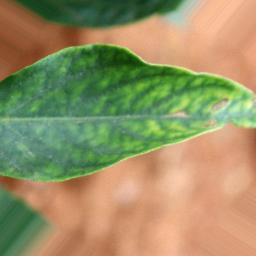
Label: nutritional